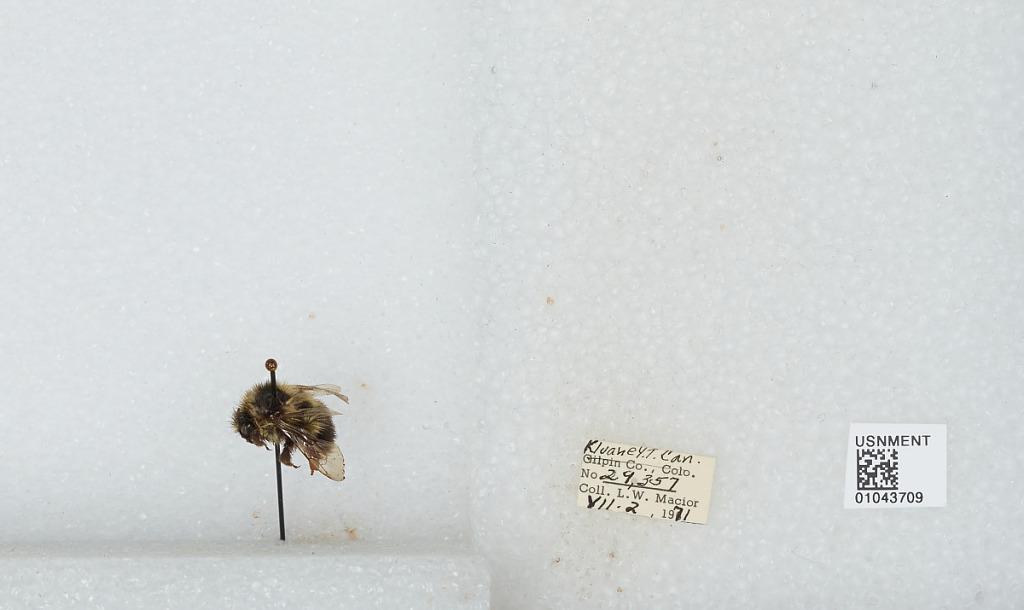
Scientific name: Bombus bifarius nearcticus
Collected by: L. Macior
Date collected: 1971-7-2
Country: Canada
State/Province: Yukon Territory
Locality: Kluane
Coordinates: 60.75, -139.5